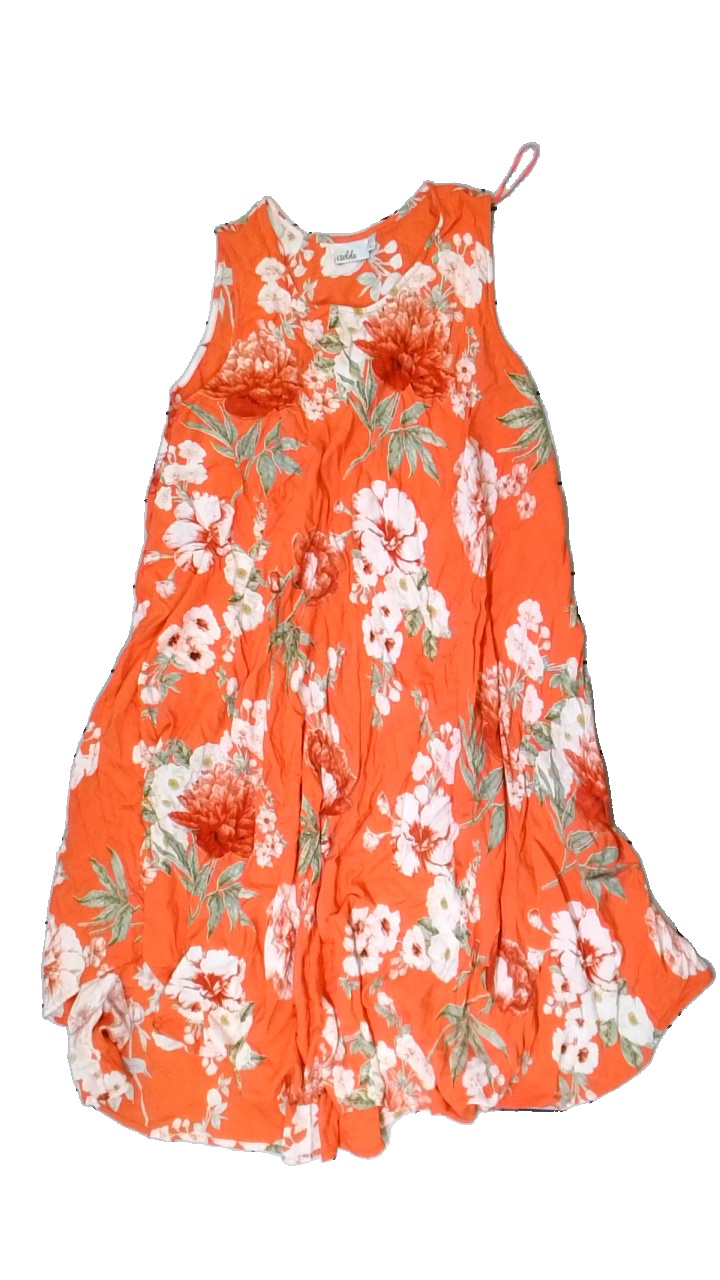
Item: Dress (Ladies)
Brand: Isolde
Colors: Multicolor, White, Red, Green
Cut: Loose, C-collar
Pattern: Floral print
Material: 100% viscose
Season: All
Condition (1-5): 3
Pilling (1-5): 4
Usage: Recycle
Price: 50-100